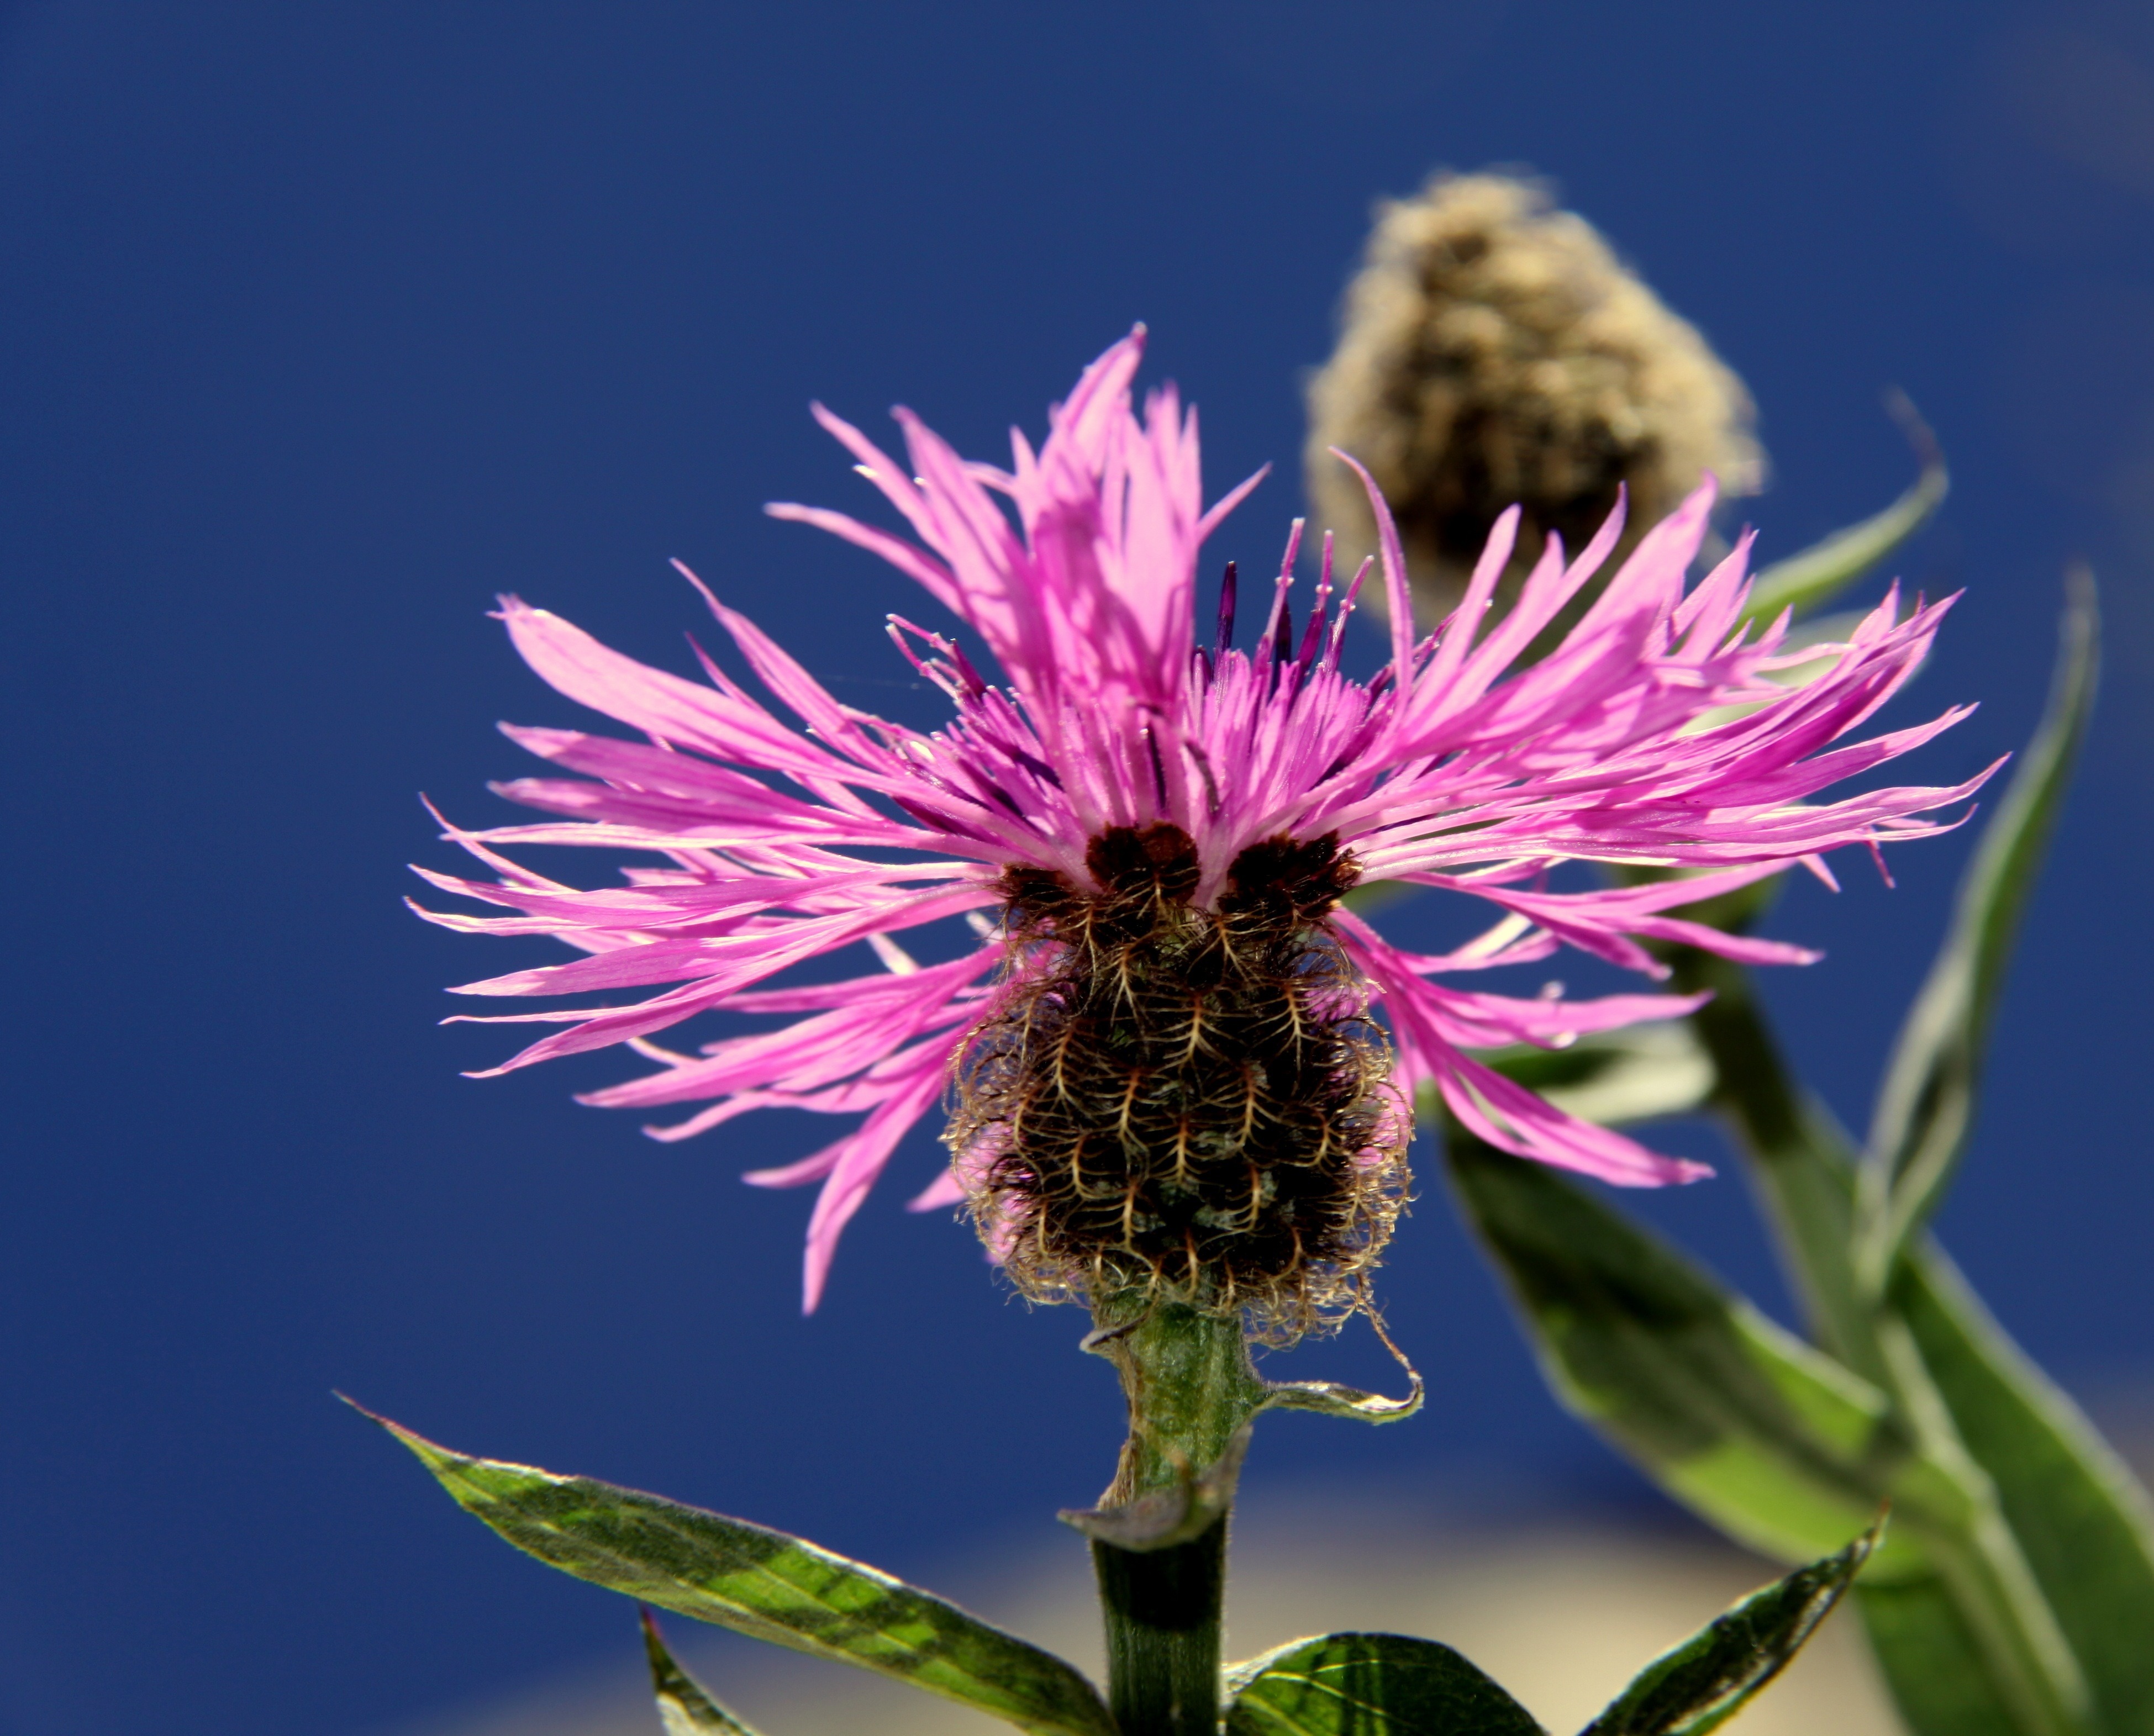
nature, plant, photography, flower, petal, pollen, insect, botany, pink, flora, wildflower, close up, bee, thistle, nectar, pink flower, macro photography, flowering plant, honey bee, daisy family, plant stem, land plant